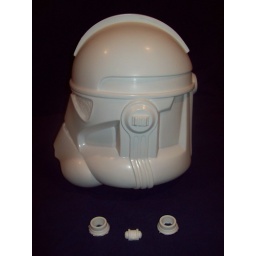
oscs out of the box minus the eight magnets and lens for the face that I forgot to put in the pic